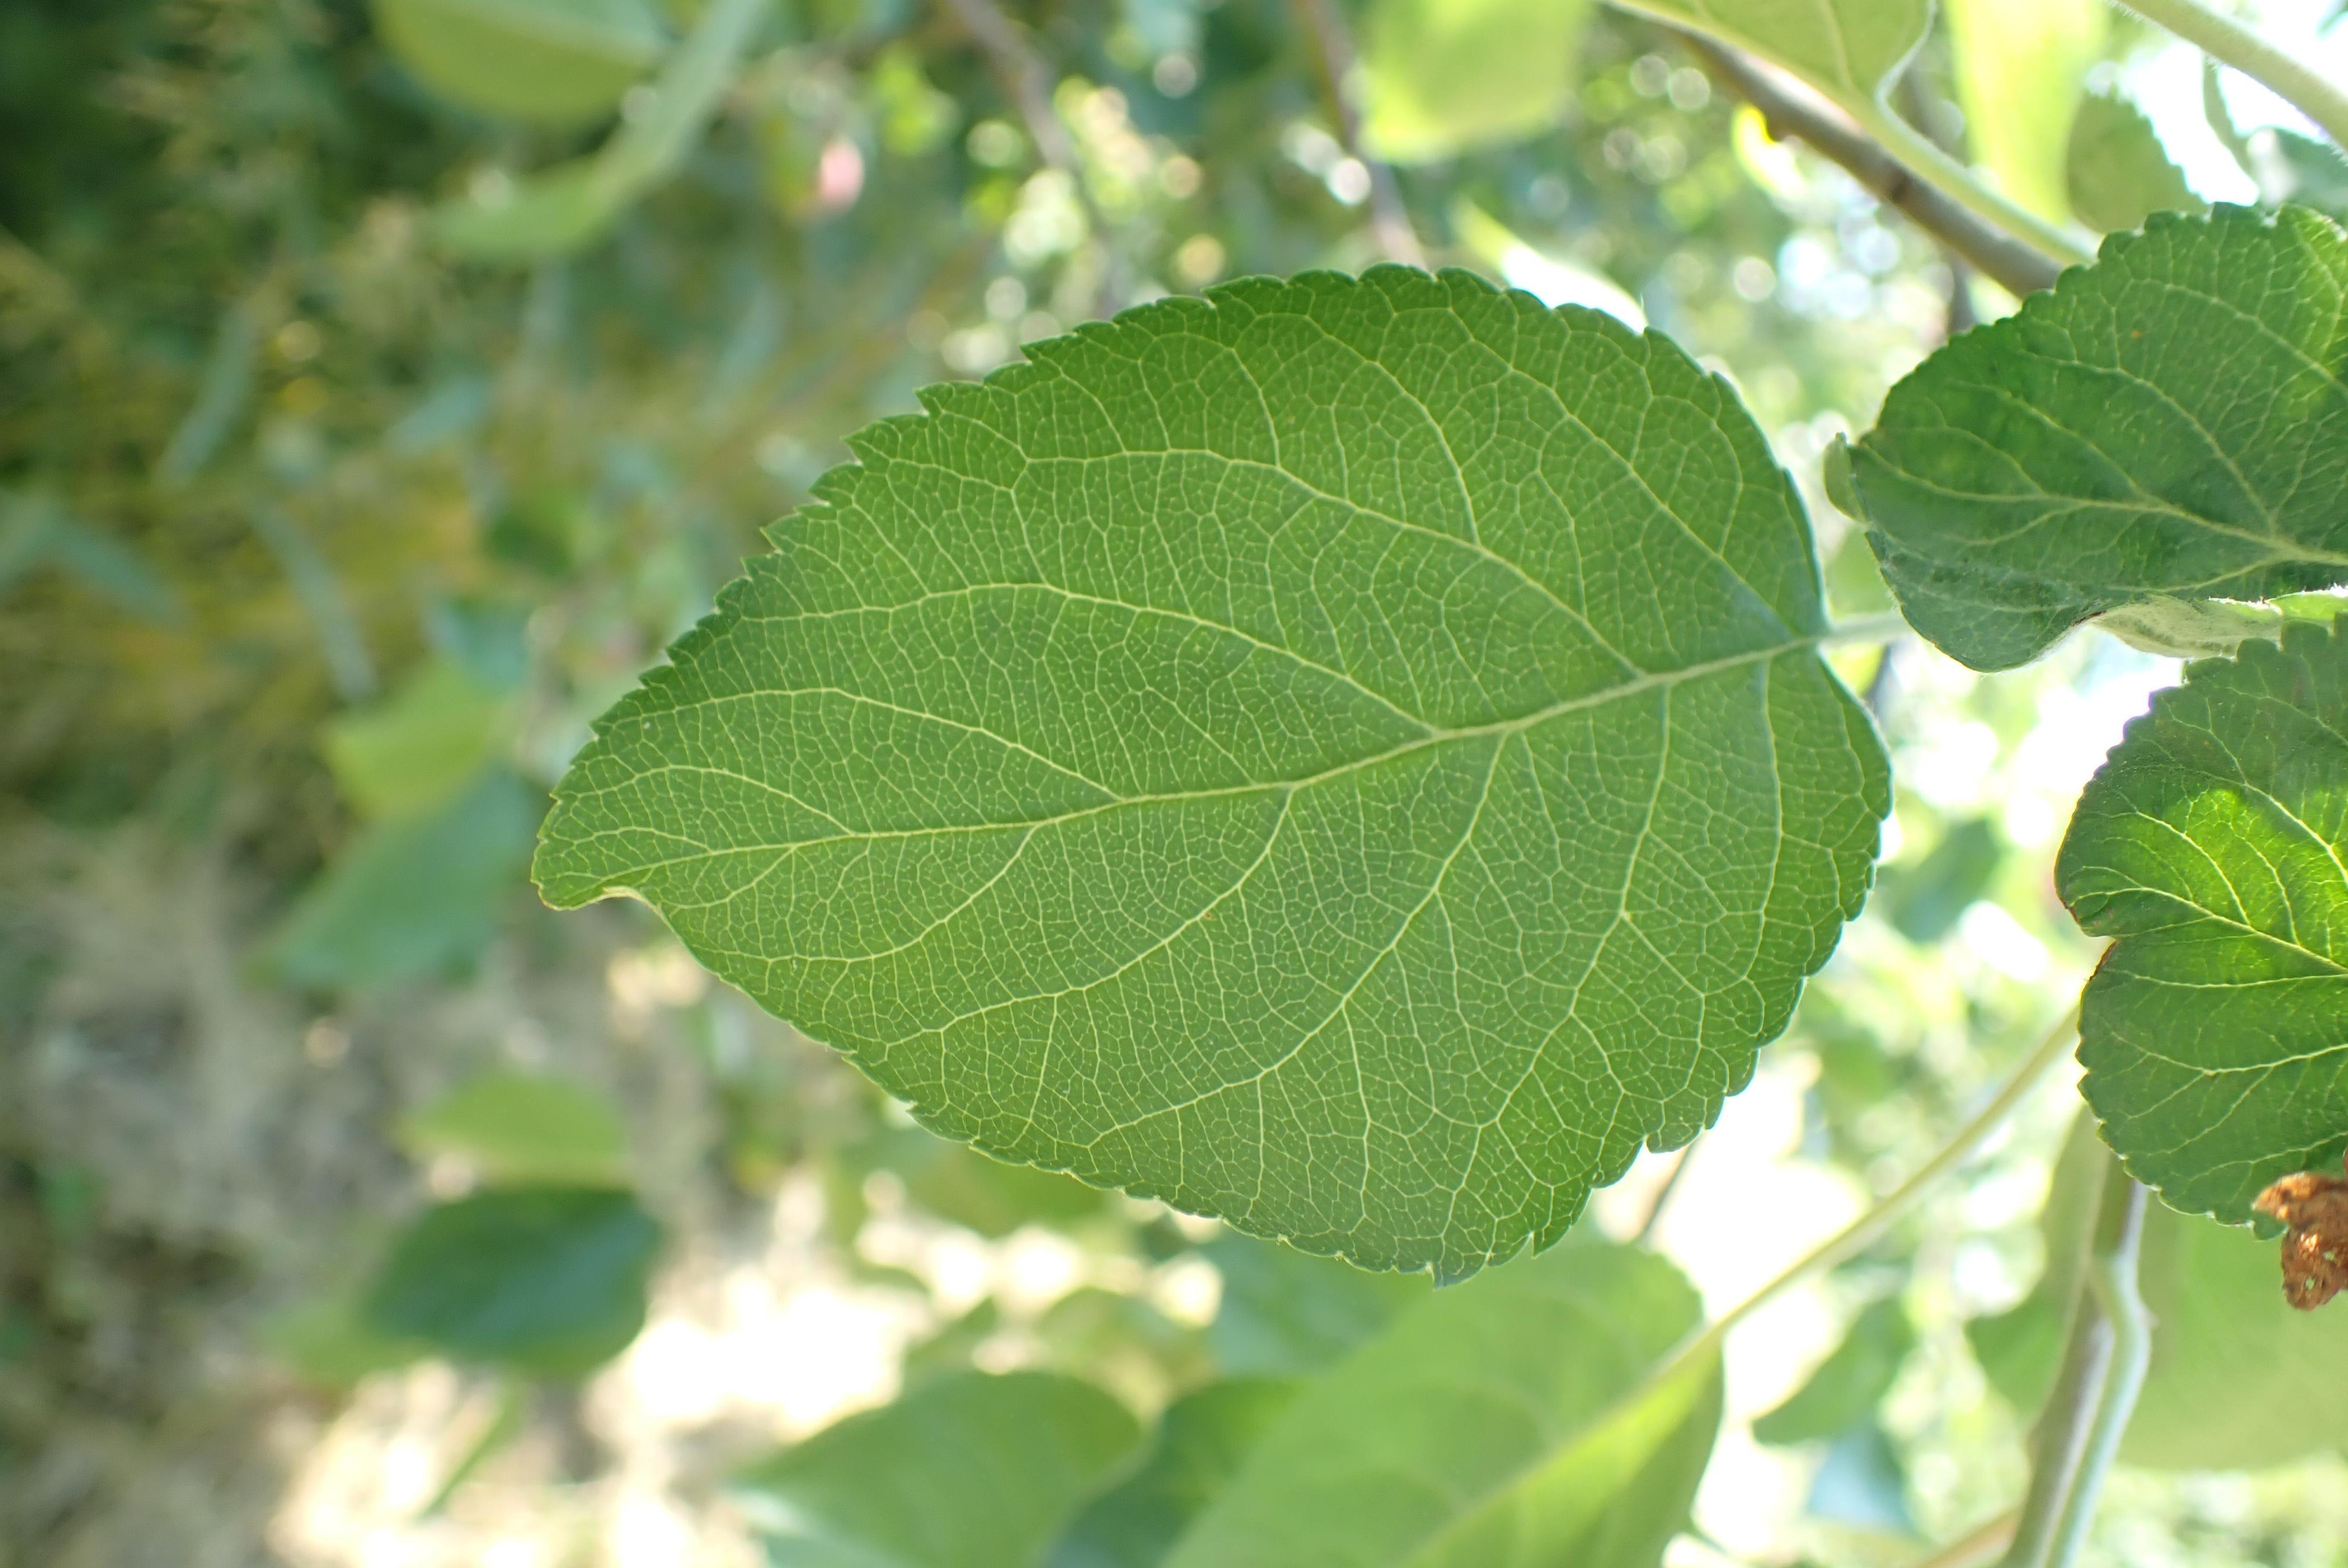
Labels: healthy